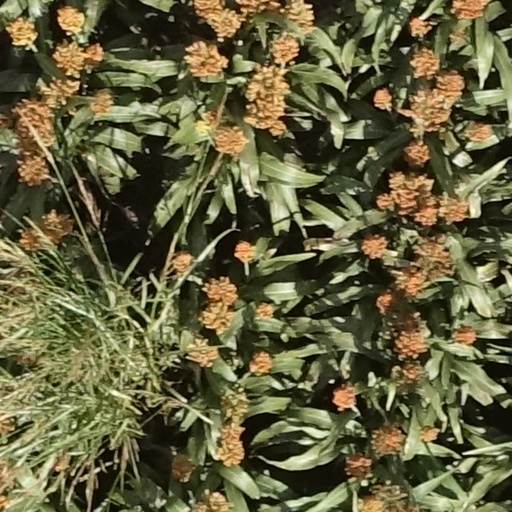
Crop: sorghum